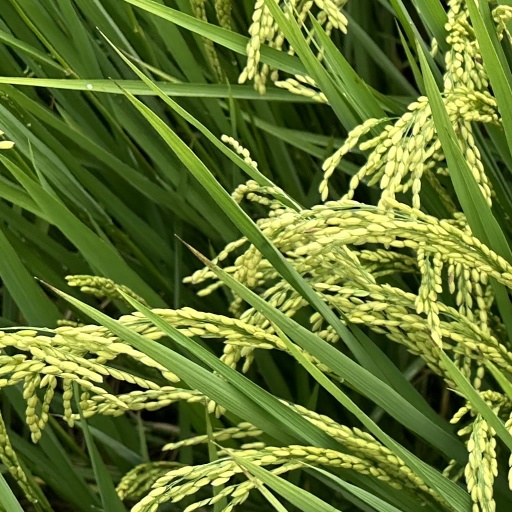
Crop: rice